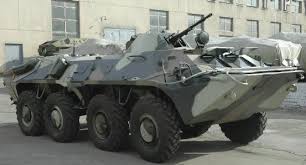
Label: BTR